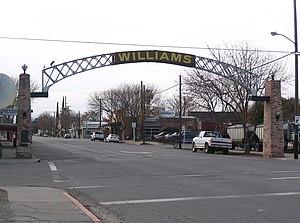
Williams est une municipalité américaine du comté de Colusa, en Californie. Au recensement de 2010, Williams comptait 5 123 habitants.